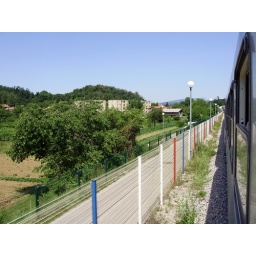
The train is in Slovenia the green fence marks the border with Italy